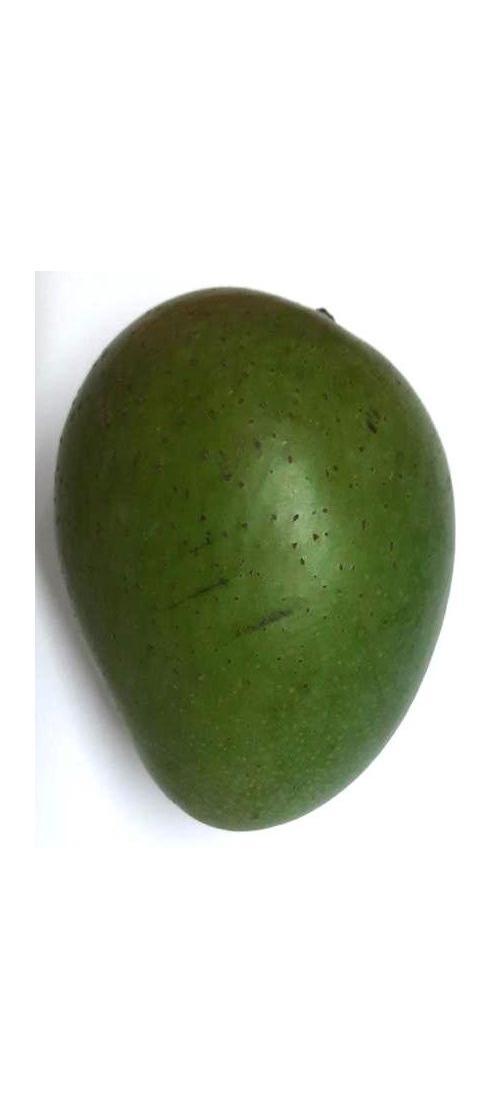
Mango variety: Ashshina Zhinuk